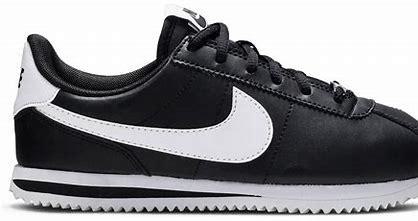
Brand: Nike
Model: Cortez Basic SL